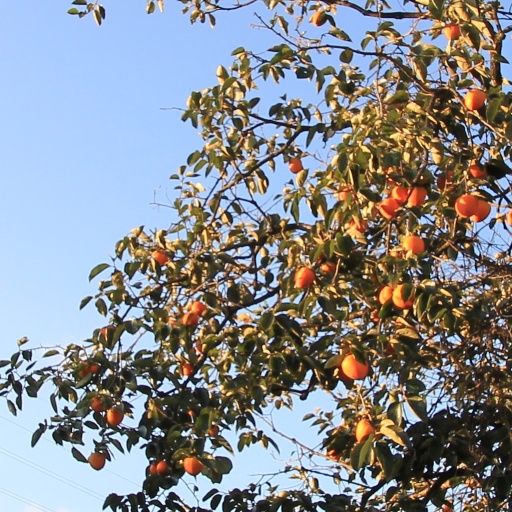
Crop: grape